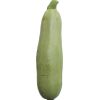
Label: zucchini